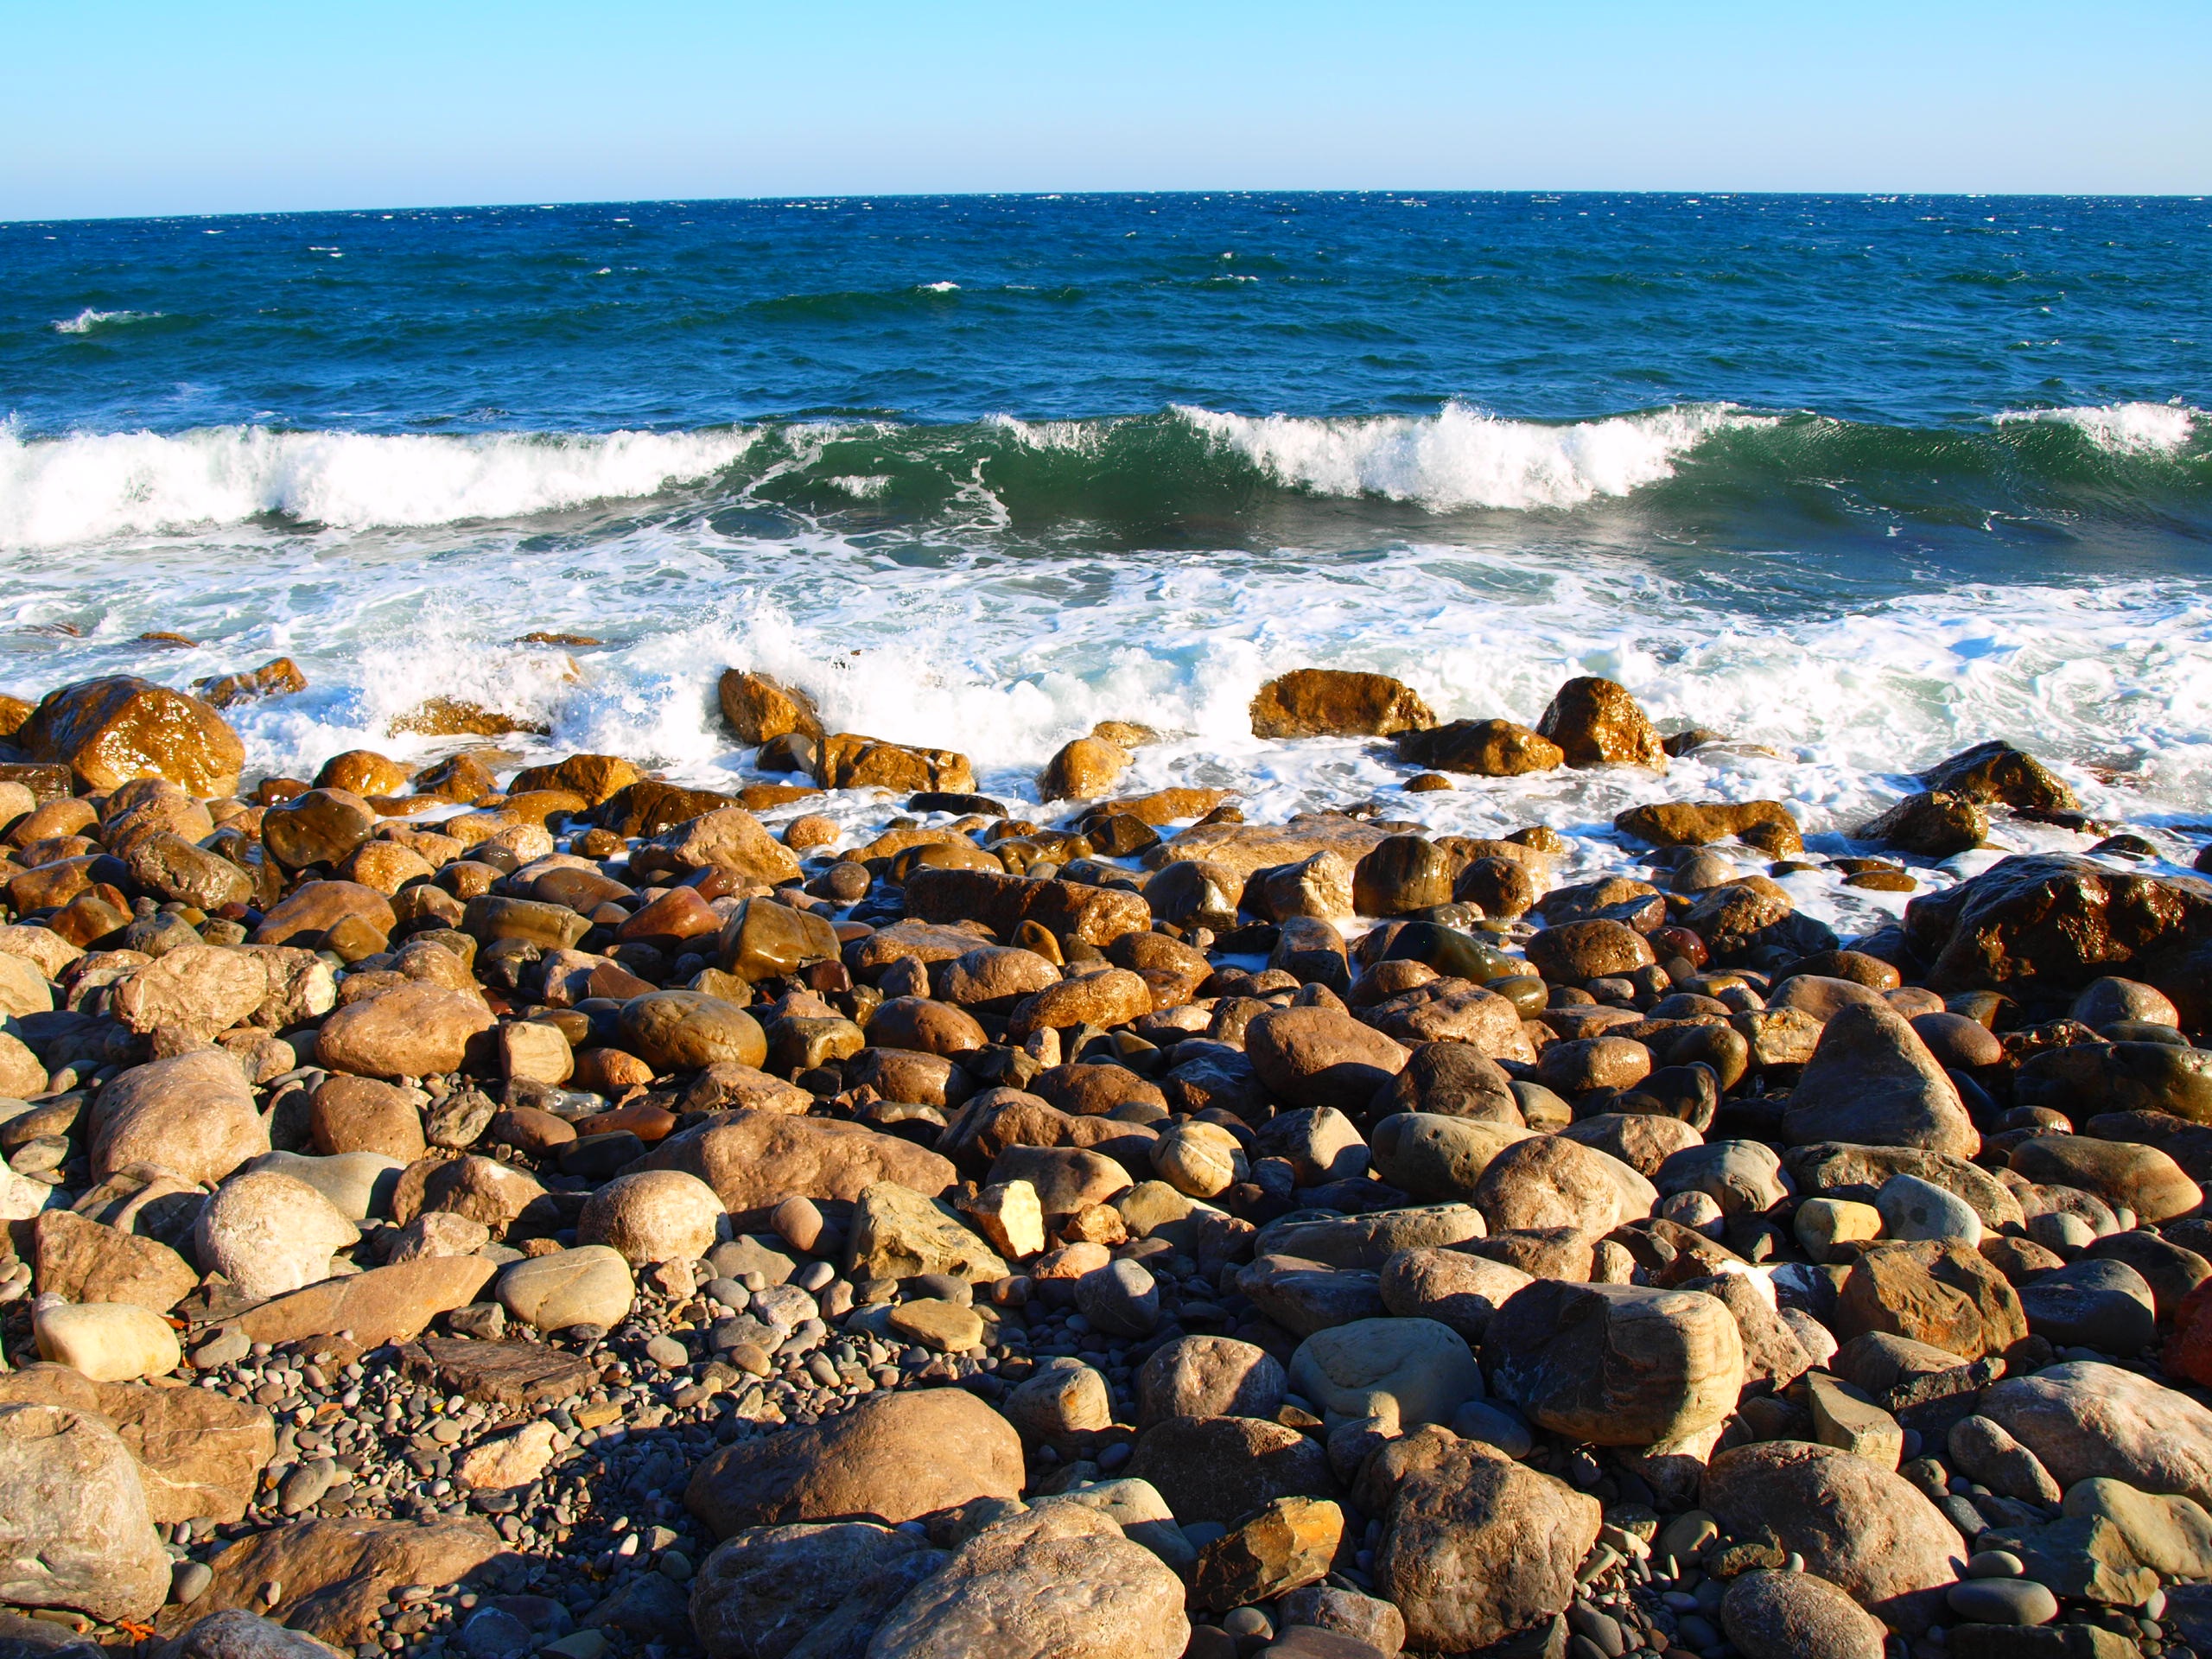
beach, sea, coast, water, sand, rock, ocean, horizon, sunlight, shore, wave, bay, material, body of water, habitat, cape, tide pool, natural environment, wind wave